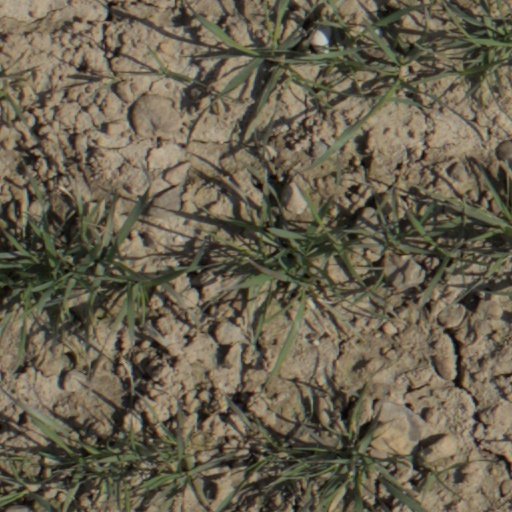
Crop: wheat